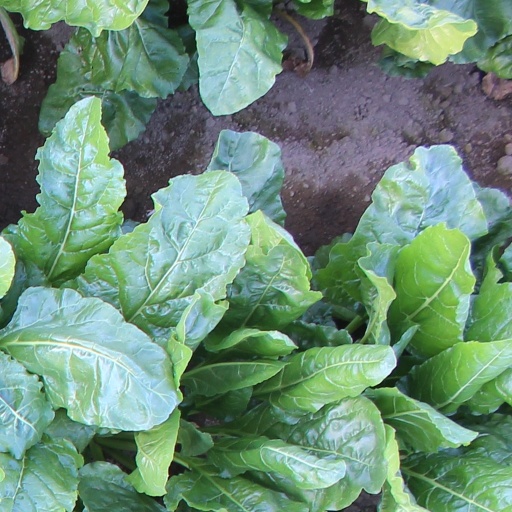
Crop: sugar beet